Yayoi pottery

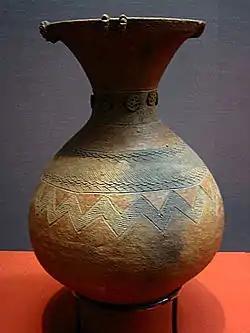
Ceramic jar from the Yayoi period

Yayoi pottery (弥生土器 Yayoi doki) is earthenware pottery produced during the Yayoi period, an Iron Age era in the history of Japan traditionally dated 300 BC to AD 300. The pottery allowed for the identification of the Yayoi period and its primary features such as agriculture and social structure.